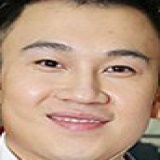
ca sĩ Dương Triệu Vũ